Lake Mary (Arizona)

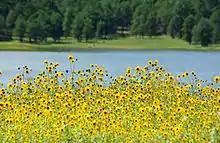
Sunflowers at Lake Mary, 2010

Lake Mary may refer to one of two reservoirs in northern Arizona southeast of Flagstaff. The name may also be used to refer to the two lakes as a whole. The pair of lakes impound the intermittent Walnut Creek upstream from Walnut Canyon. Recreational facilities at both lakes are maintained under the authority of the Coconino National Forest.